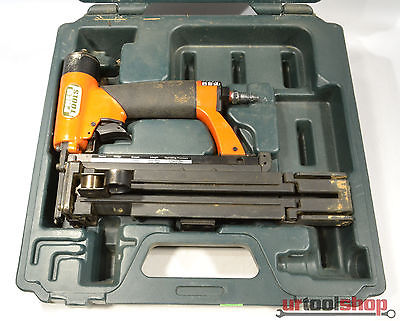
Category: stapler